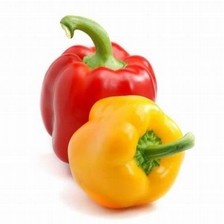
Label: capsicum